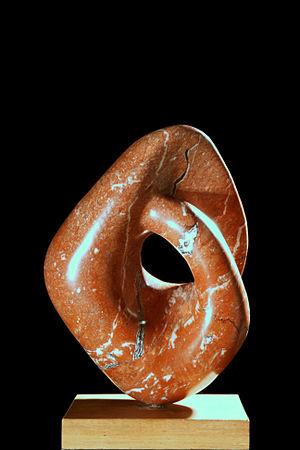
Marbre de Vérone. Sensualité
Jorge Carrasco, né le 4 mai 1919 à La Paz en Bolivie et mort le 25 juillet 2006 à Le Menoux, est un artiste bolivien.